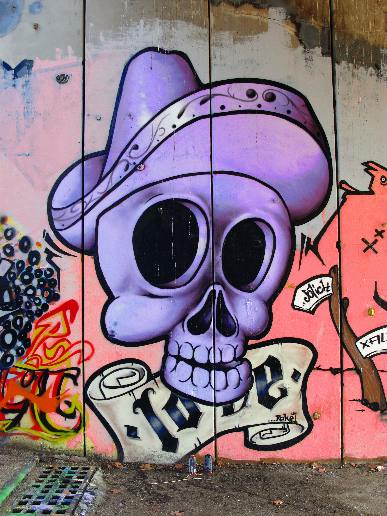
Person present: No